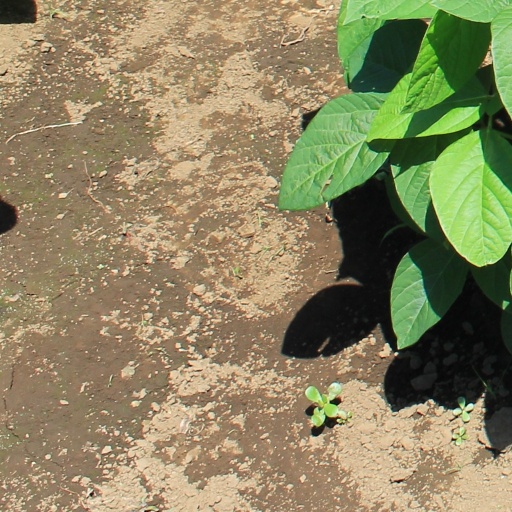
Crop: soybean